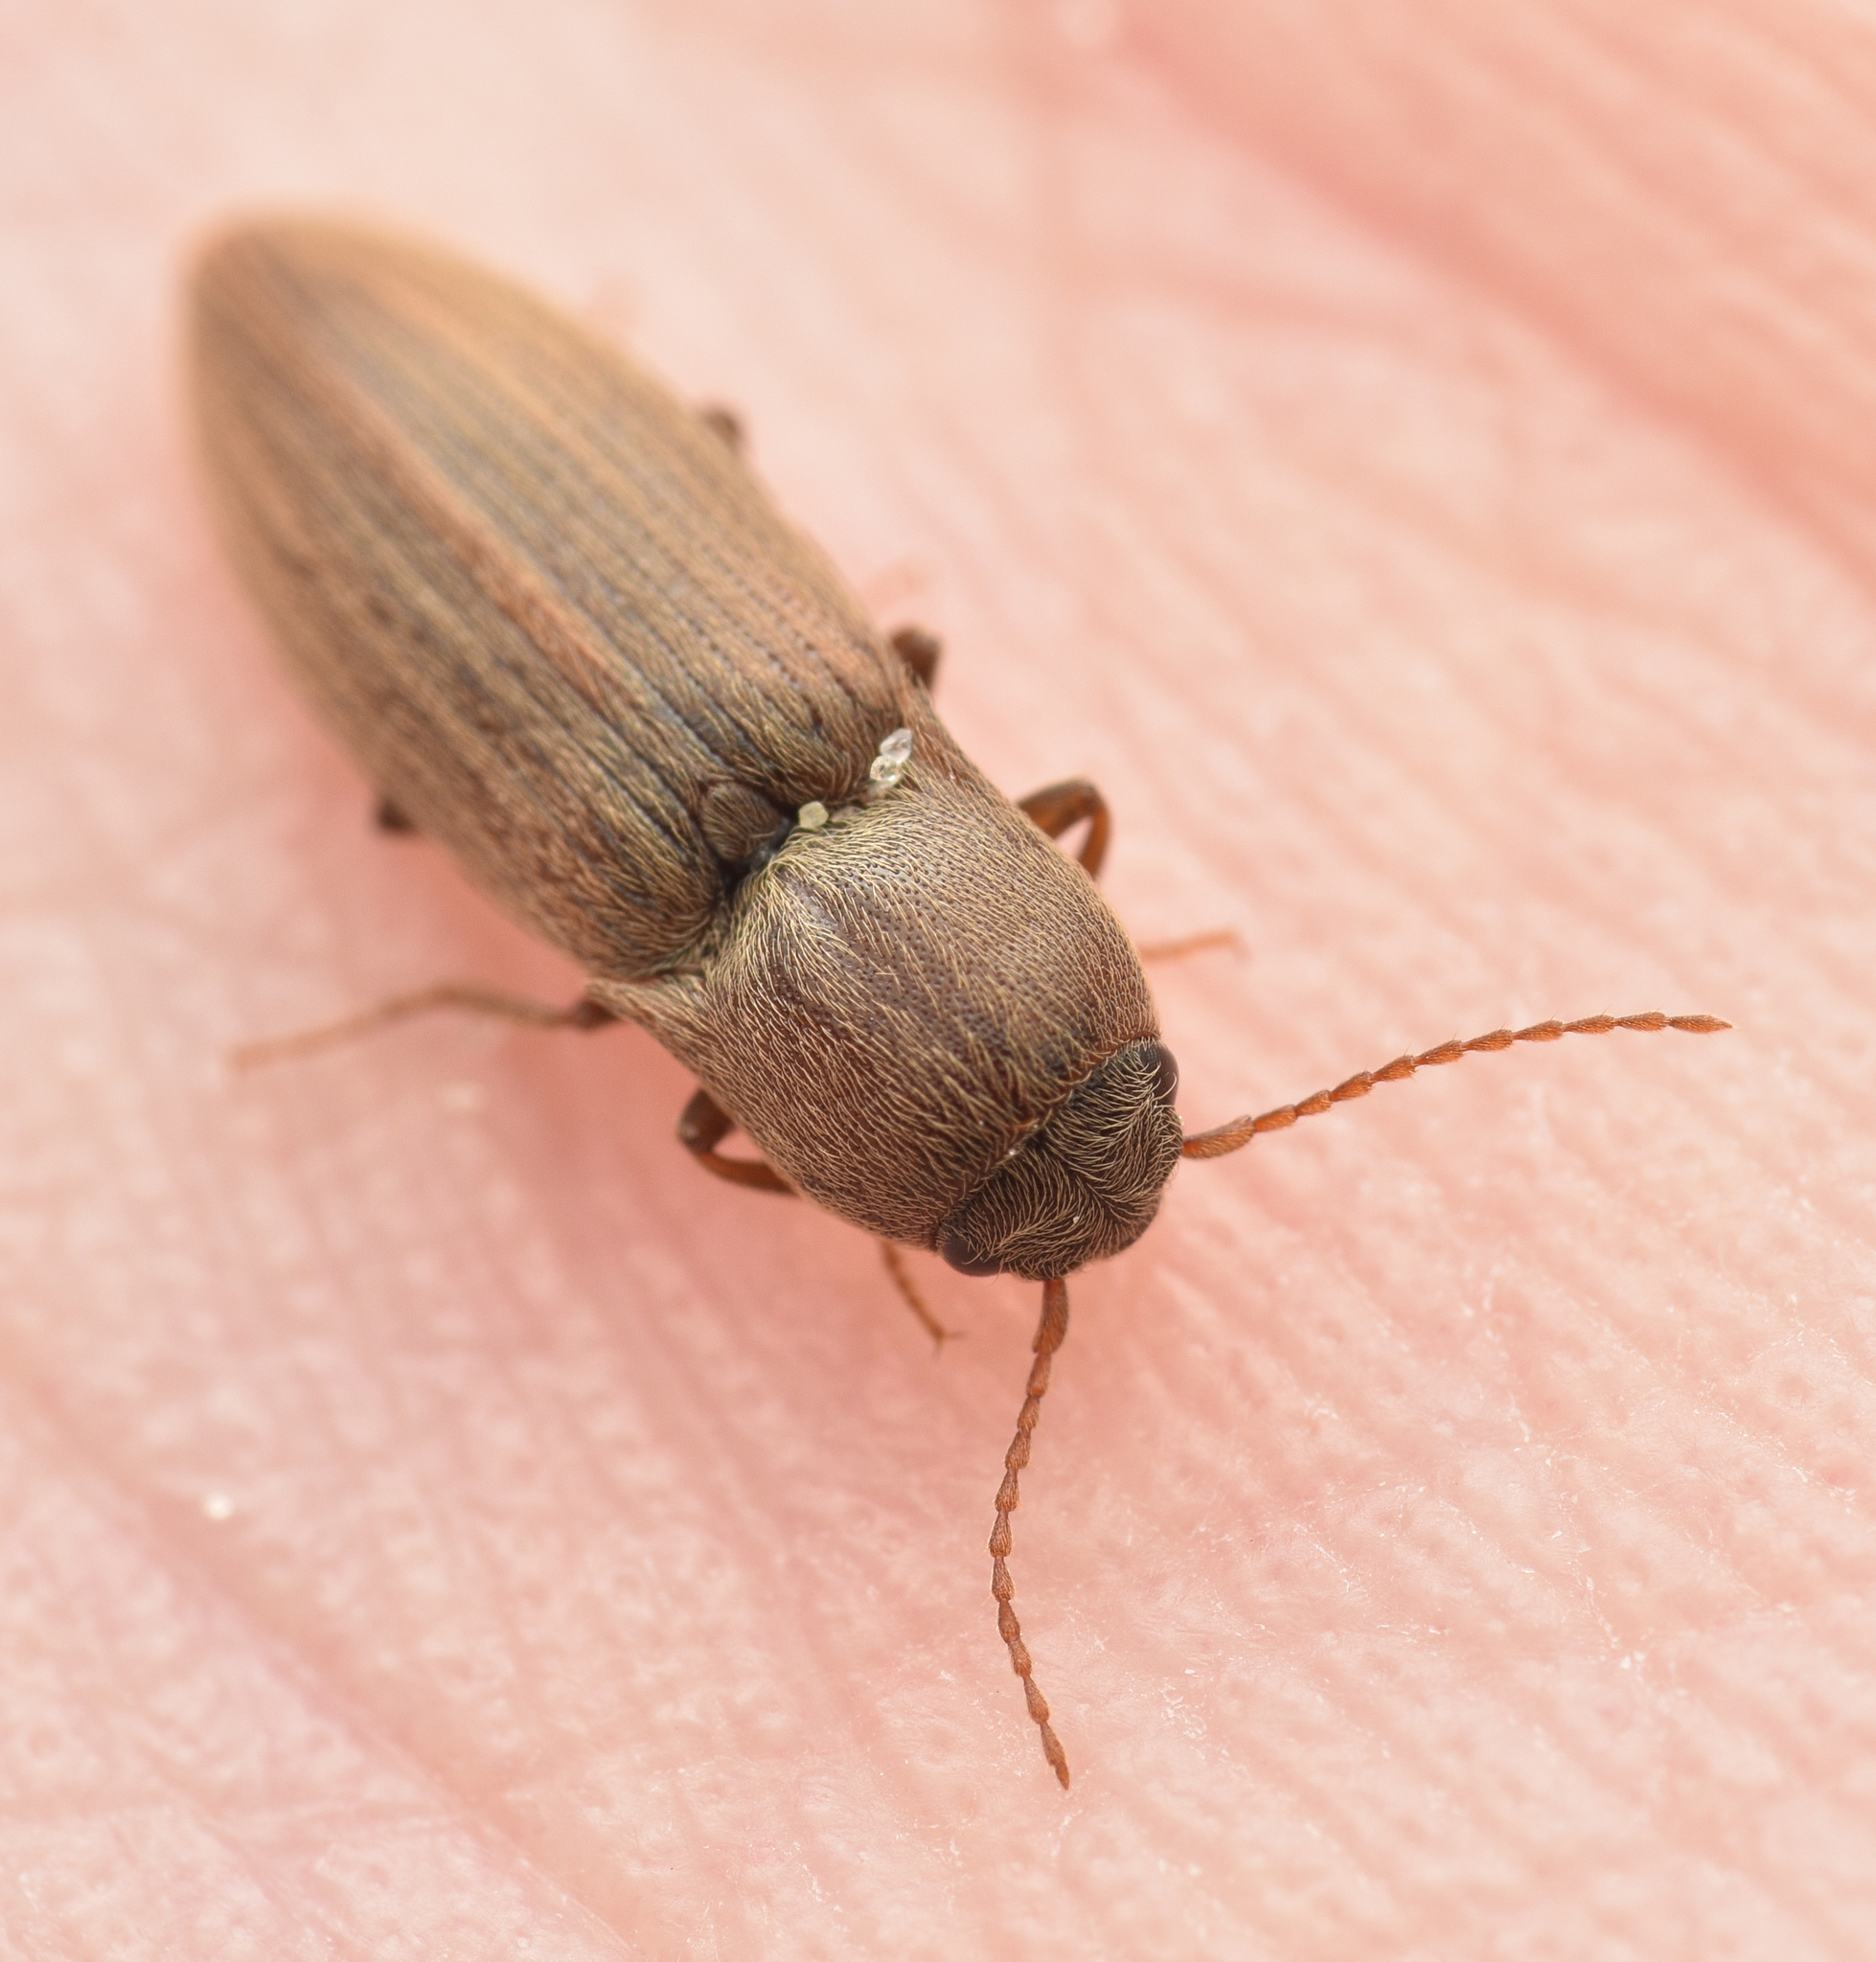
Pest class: clickbeetles_wireworms